King–Runkle House

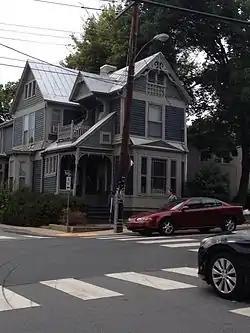

The King–Runkle House is a historic home located at Charlottesville, Virginia. It was built in 1891, and is a two-story, Late Victorian style frame dwelling with a two-story rear wing. It is sheathed in weatherboard and has a steeply pitched gable roof. The house features a simple one-story semi-octagonal bay window, ornamented porches and a projecting pavilion, and Eastlake movement gable ornamentation.